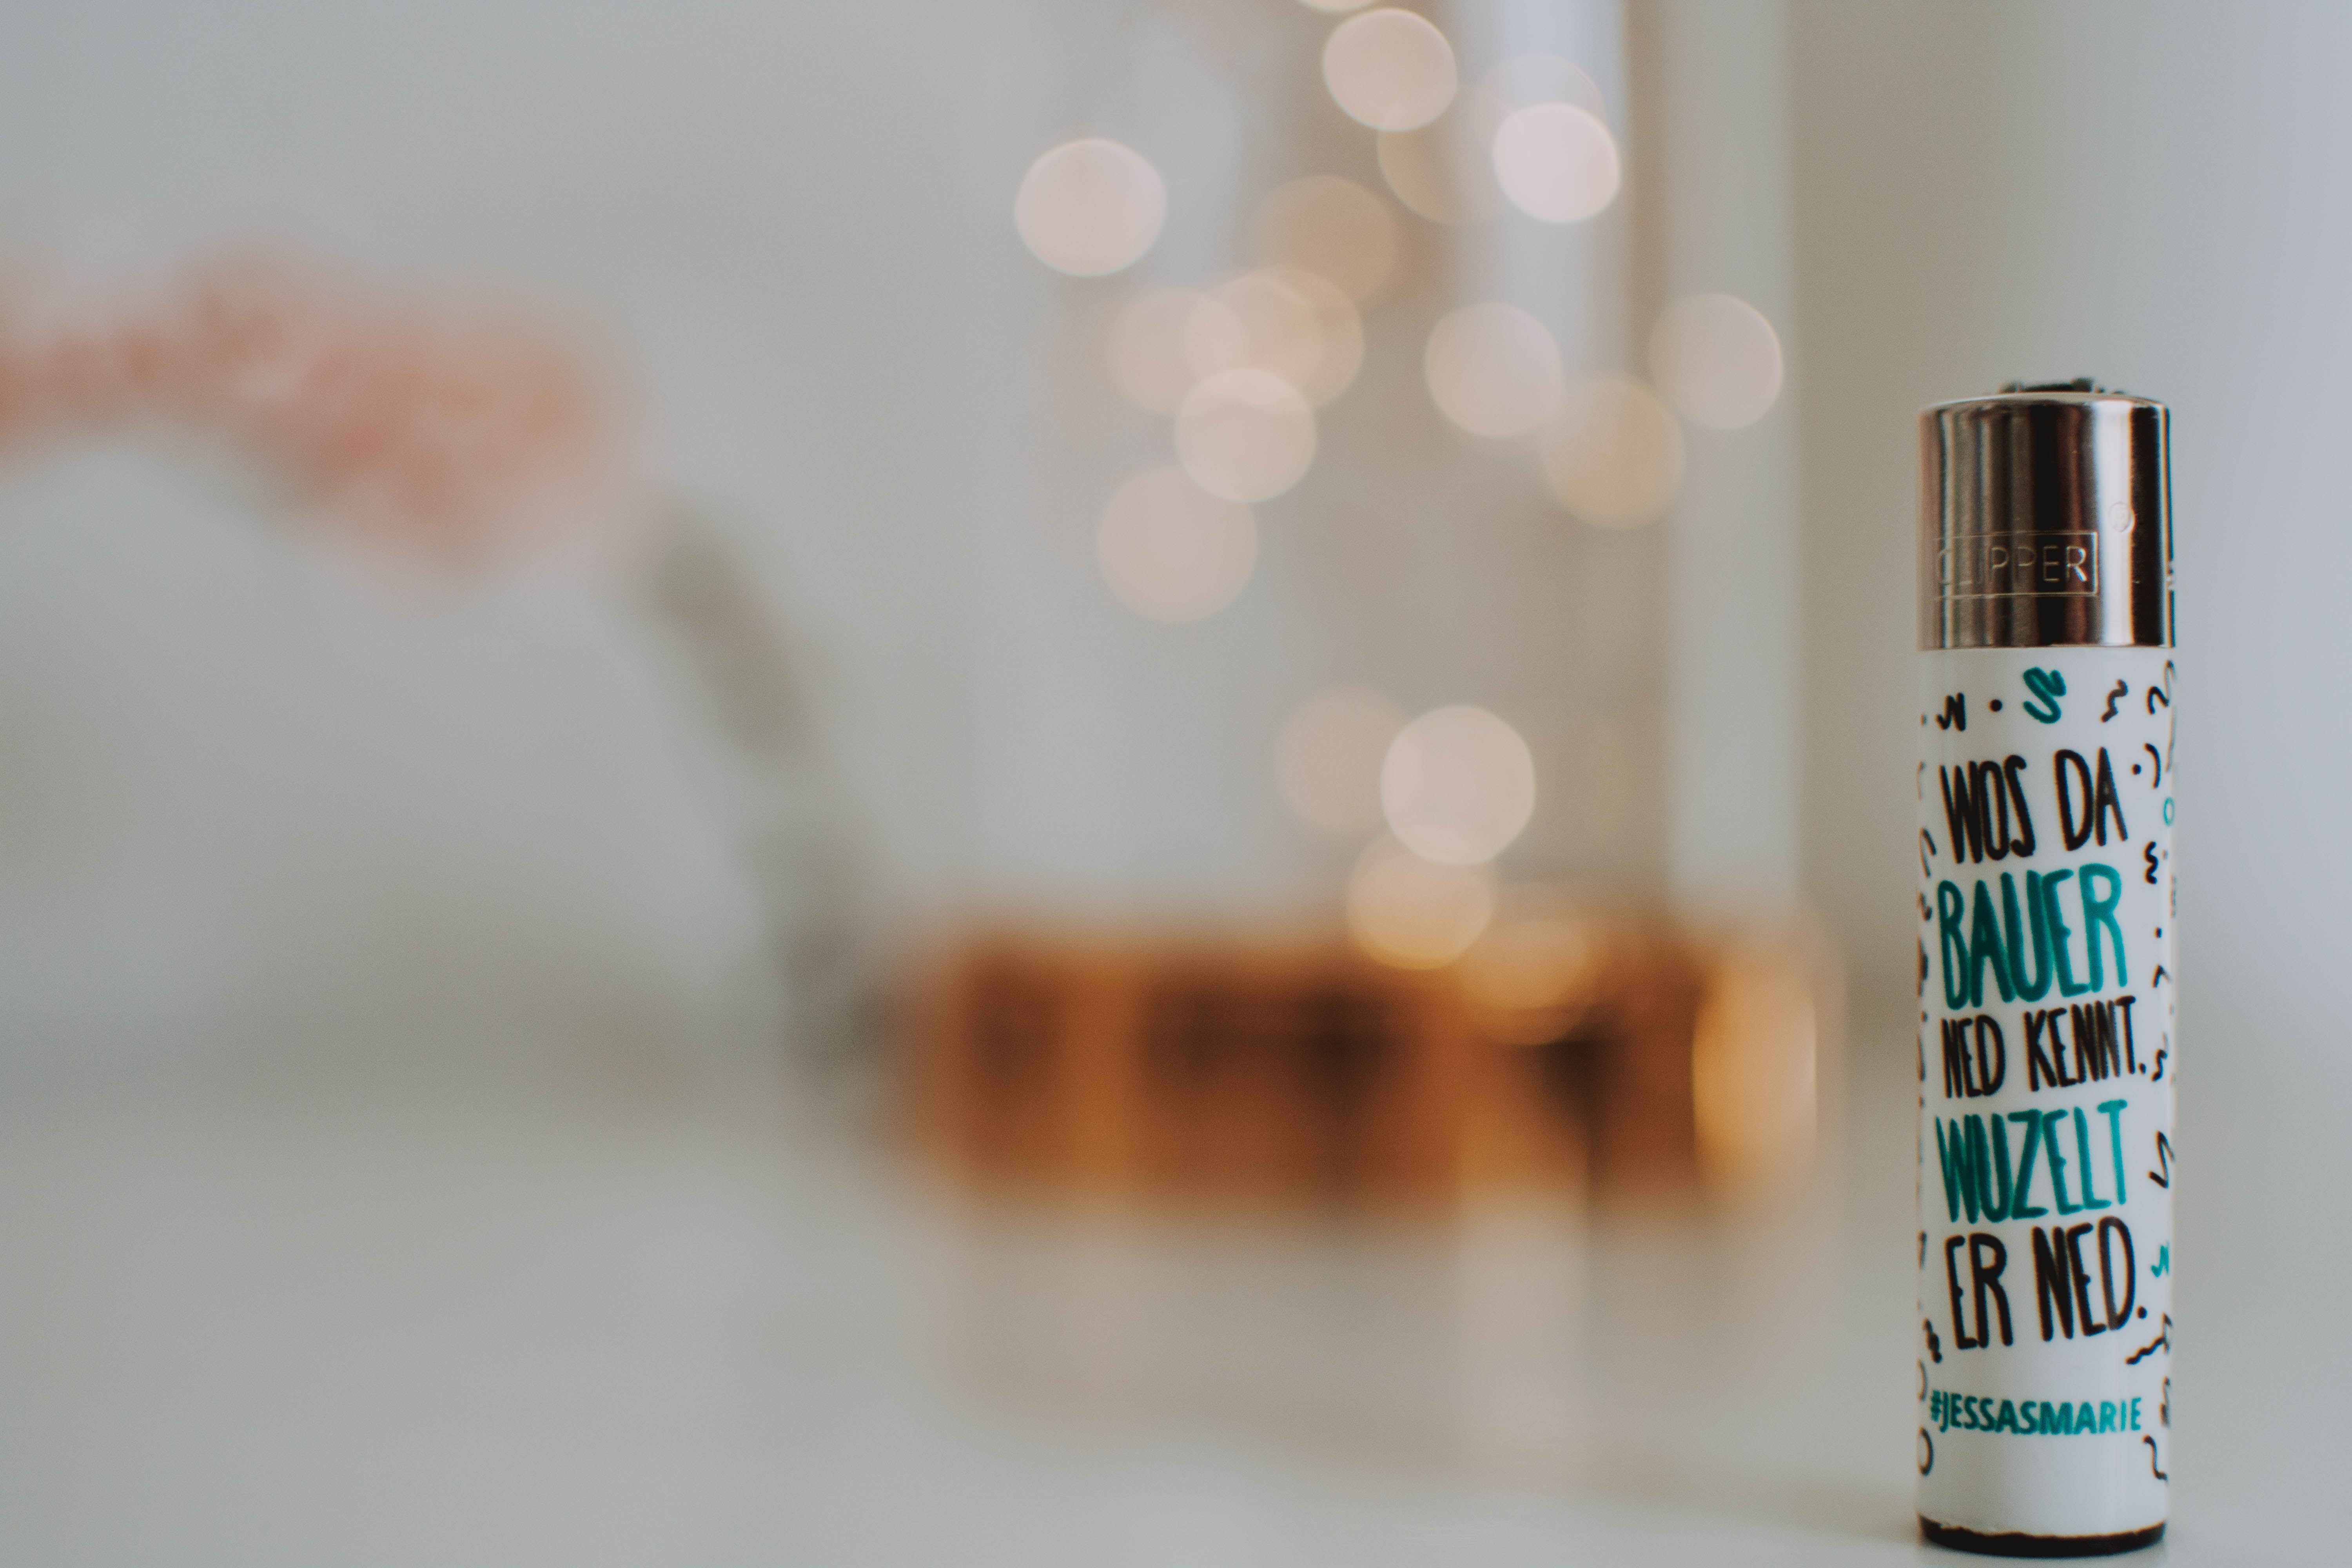
product, bottle, liquid